Bazhovism

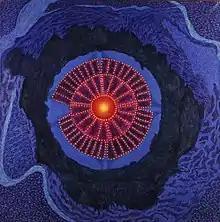
"Arkaim Shining"—Russian artist Lola V. Lonli, 2013

In Bazhovite theology, the supreme God is called the "Father of the Universe" and is equated with the "Logos", the supreme "Mind of the Universe"; his opposing power is the Earth, which is also identified with Lucifer, and is the source of all evil forces of disorder. To protect life on the Earth from the power of Lucifer, God created the "Mother of the World", whose assistants are the Mistress of the Copper Mountain ("Khozyayka Mednoy Gory"), who is the goddess of the Ural Mountains, and the "Great Leader"—identified with various incarnations, namely the Christ, before him Zoroaster in Arkaim, and in the future the "Chud" of the Urals. Yermak, a Cossack ataman of the 16th century, is deified as another of the "great incarnations" and as the "unifier of Europe and Asia". In a Bazhovite magazine he was described as follows: